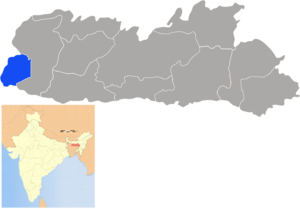
Le district des South West Garo Hills est un district de l'état du Meghalaya, en Inde.